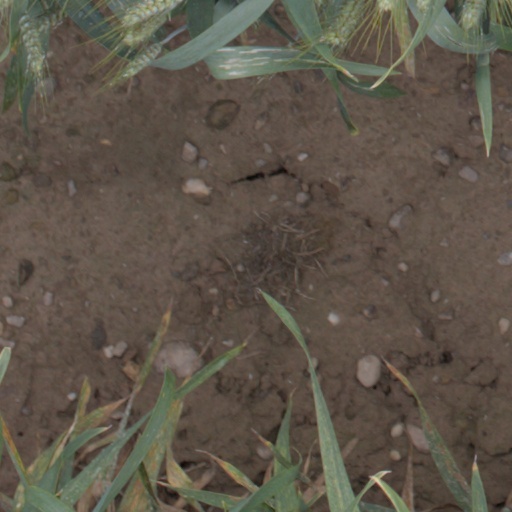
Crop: wheat